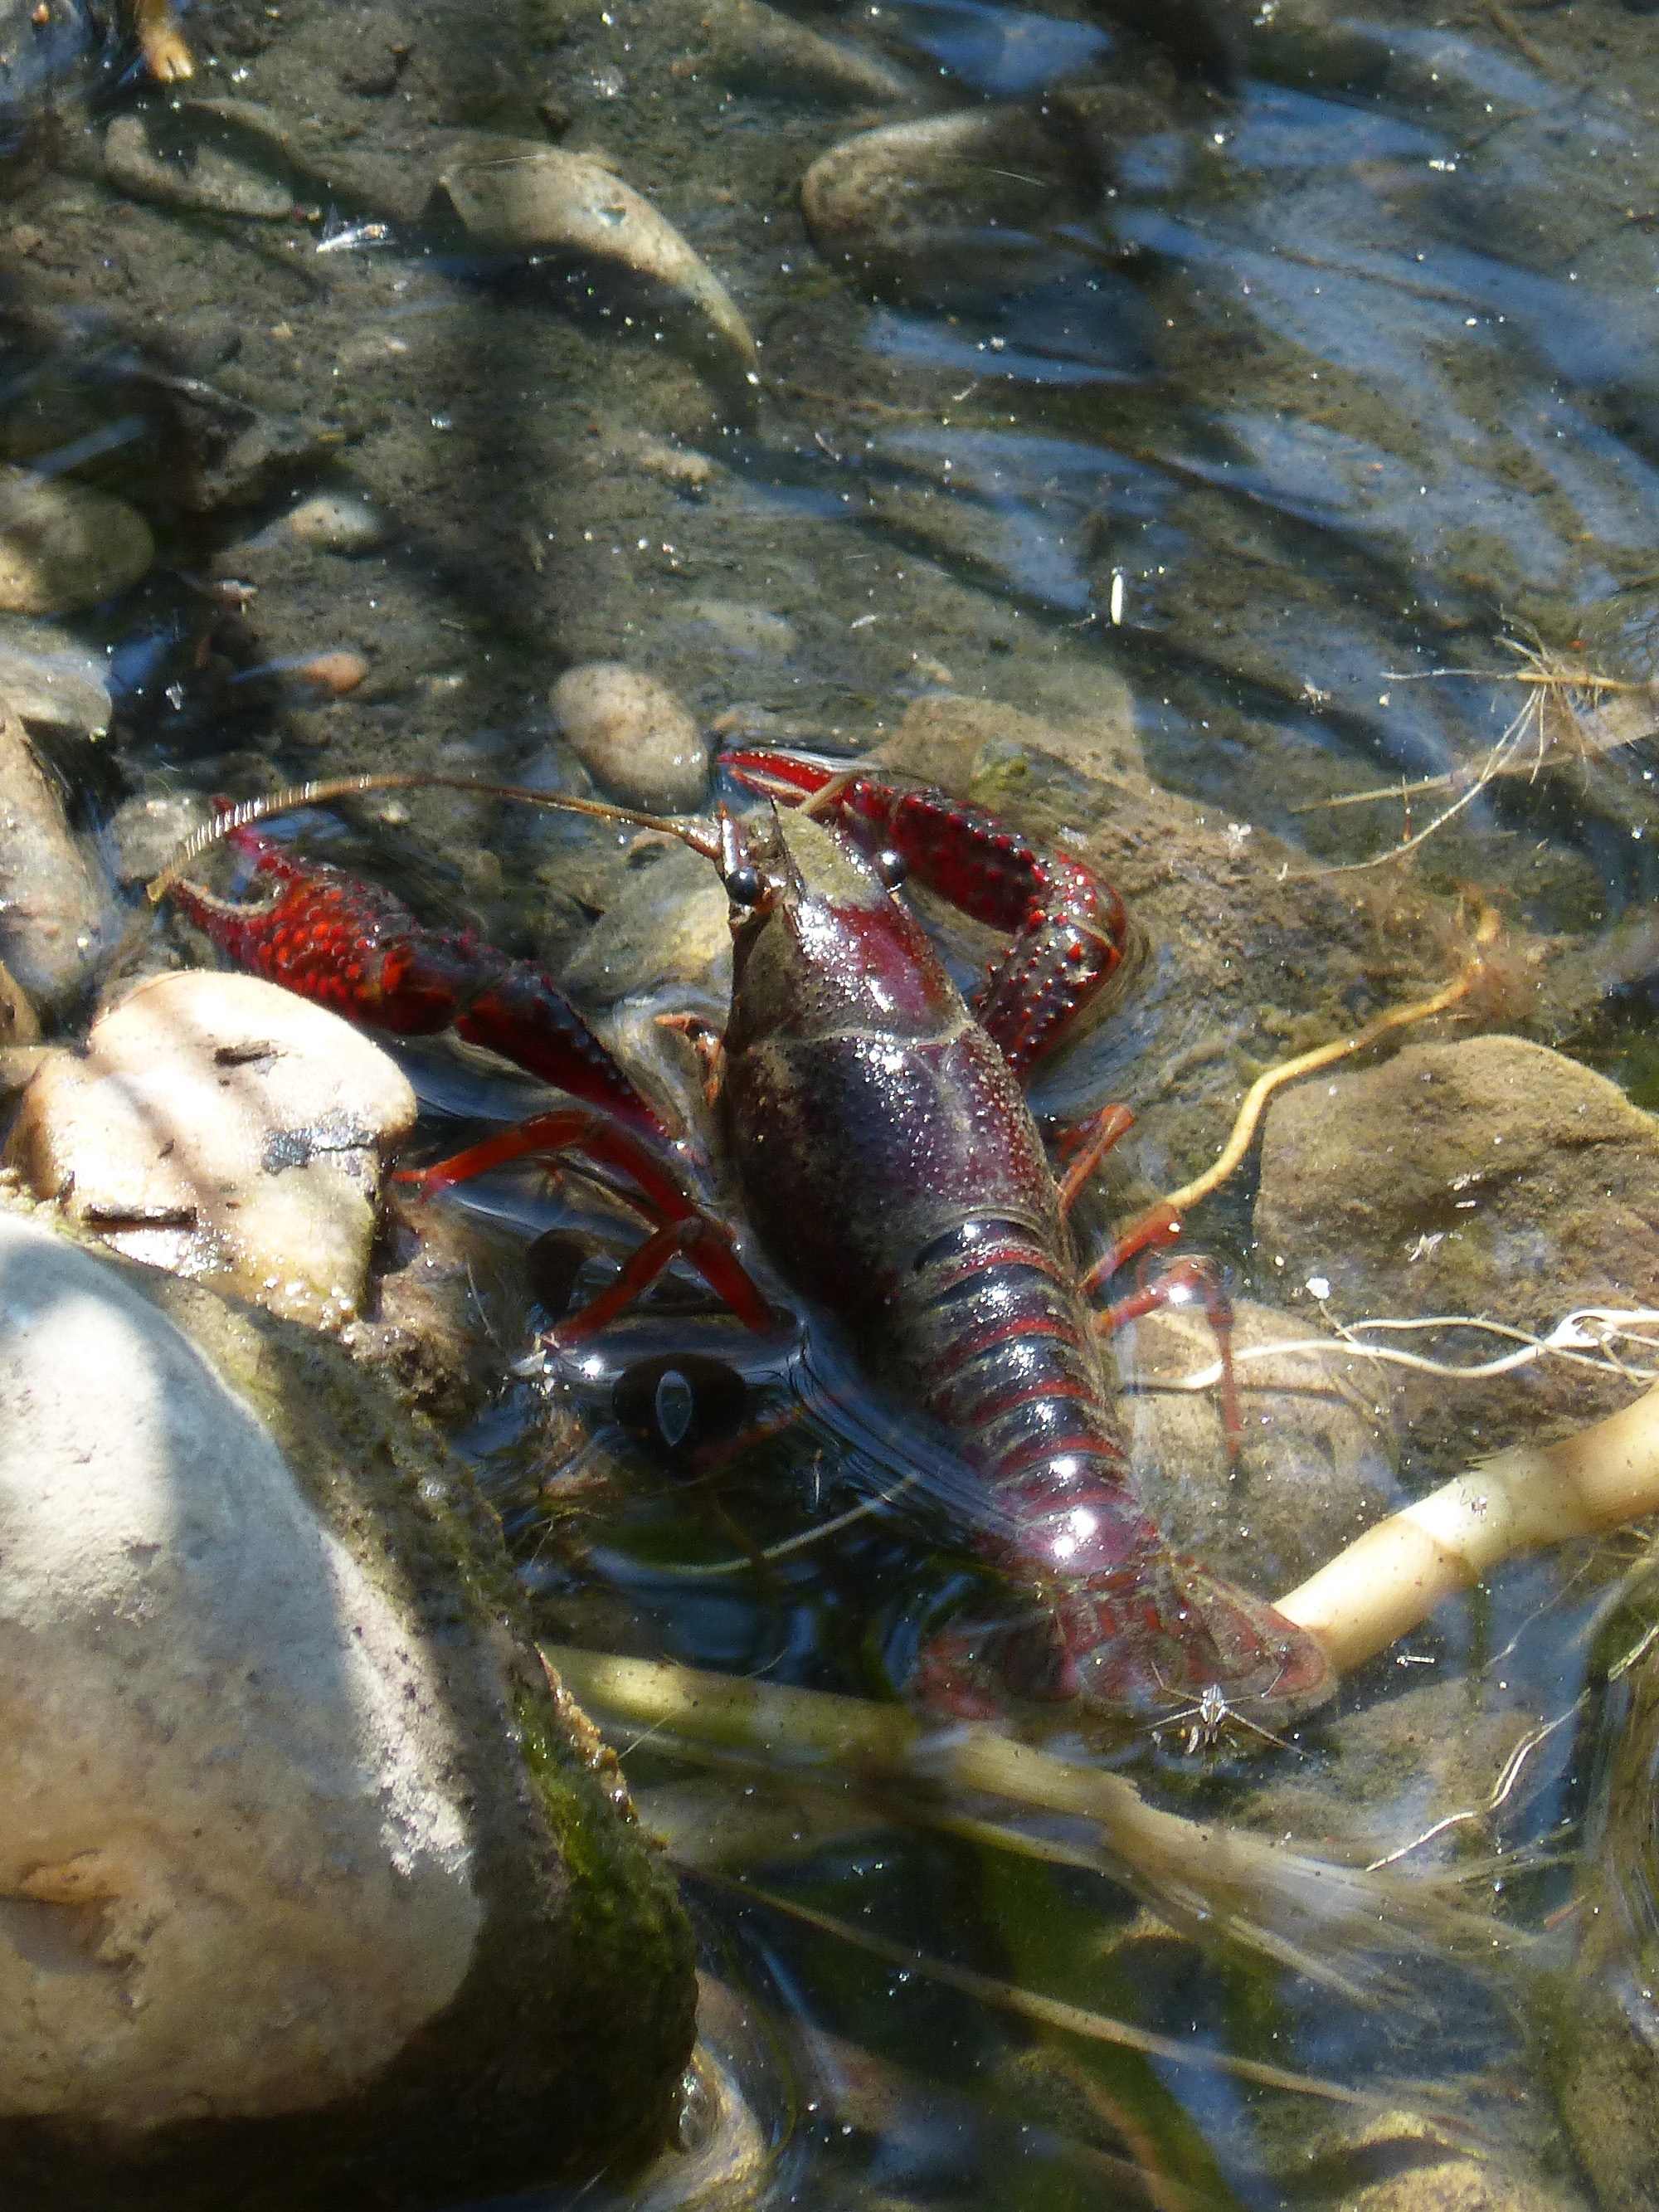
river, pond, food, biology, seafood, fish, fauna, invertebrate, plague, crayfish, montsant, american crab, invasive species, marine biology